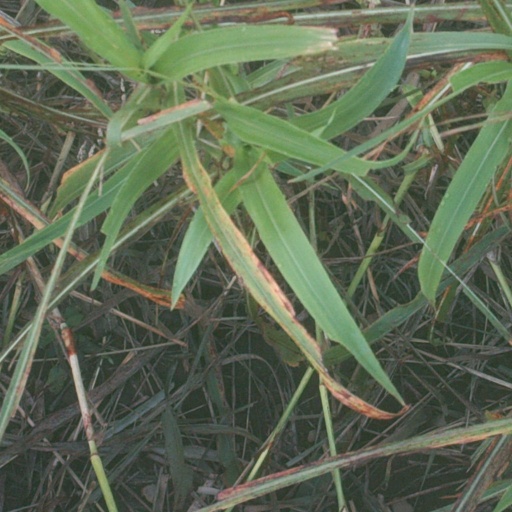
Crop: sorghum